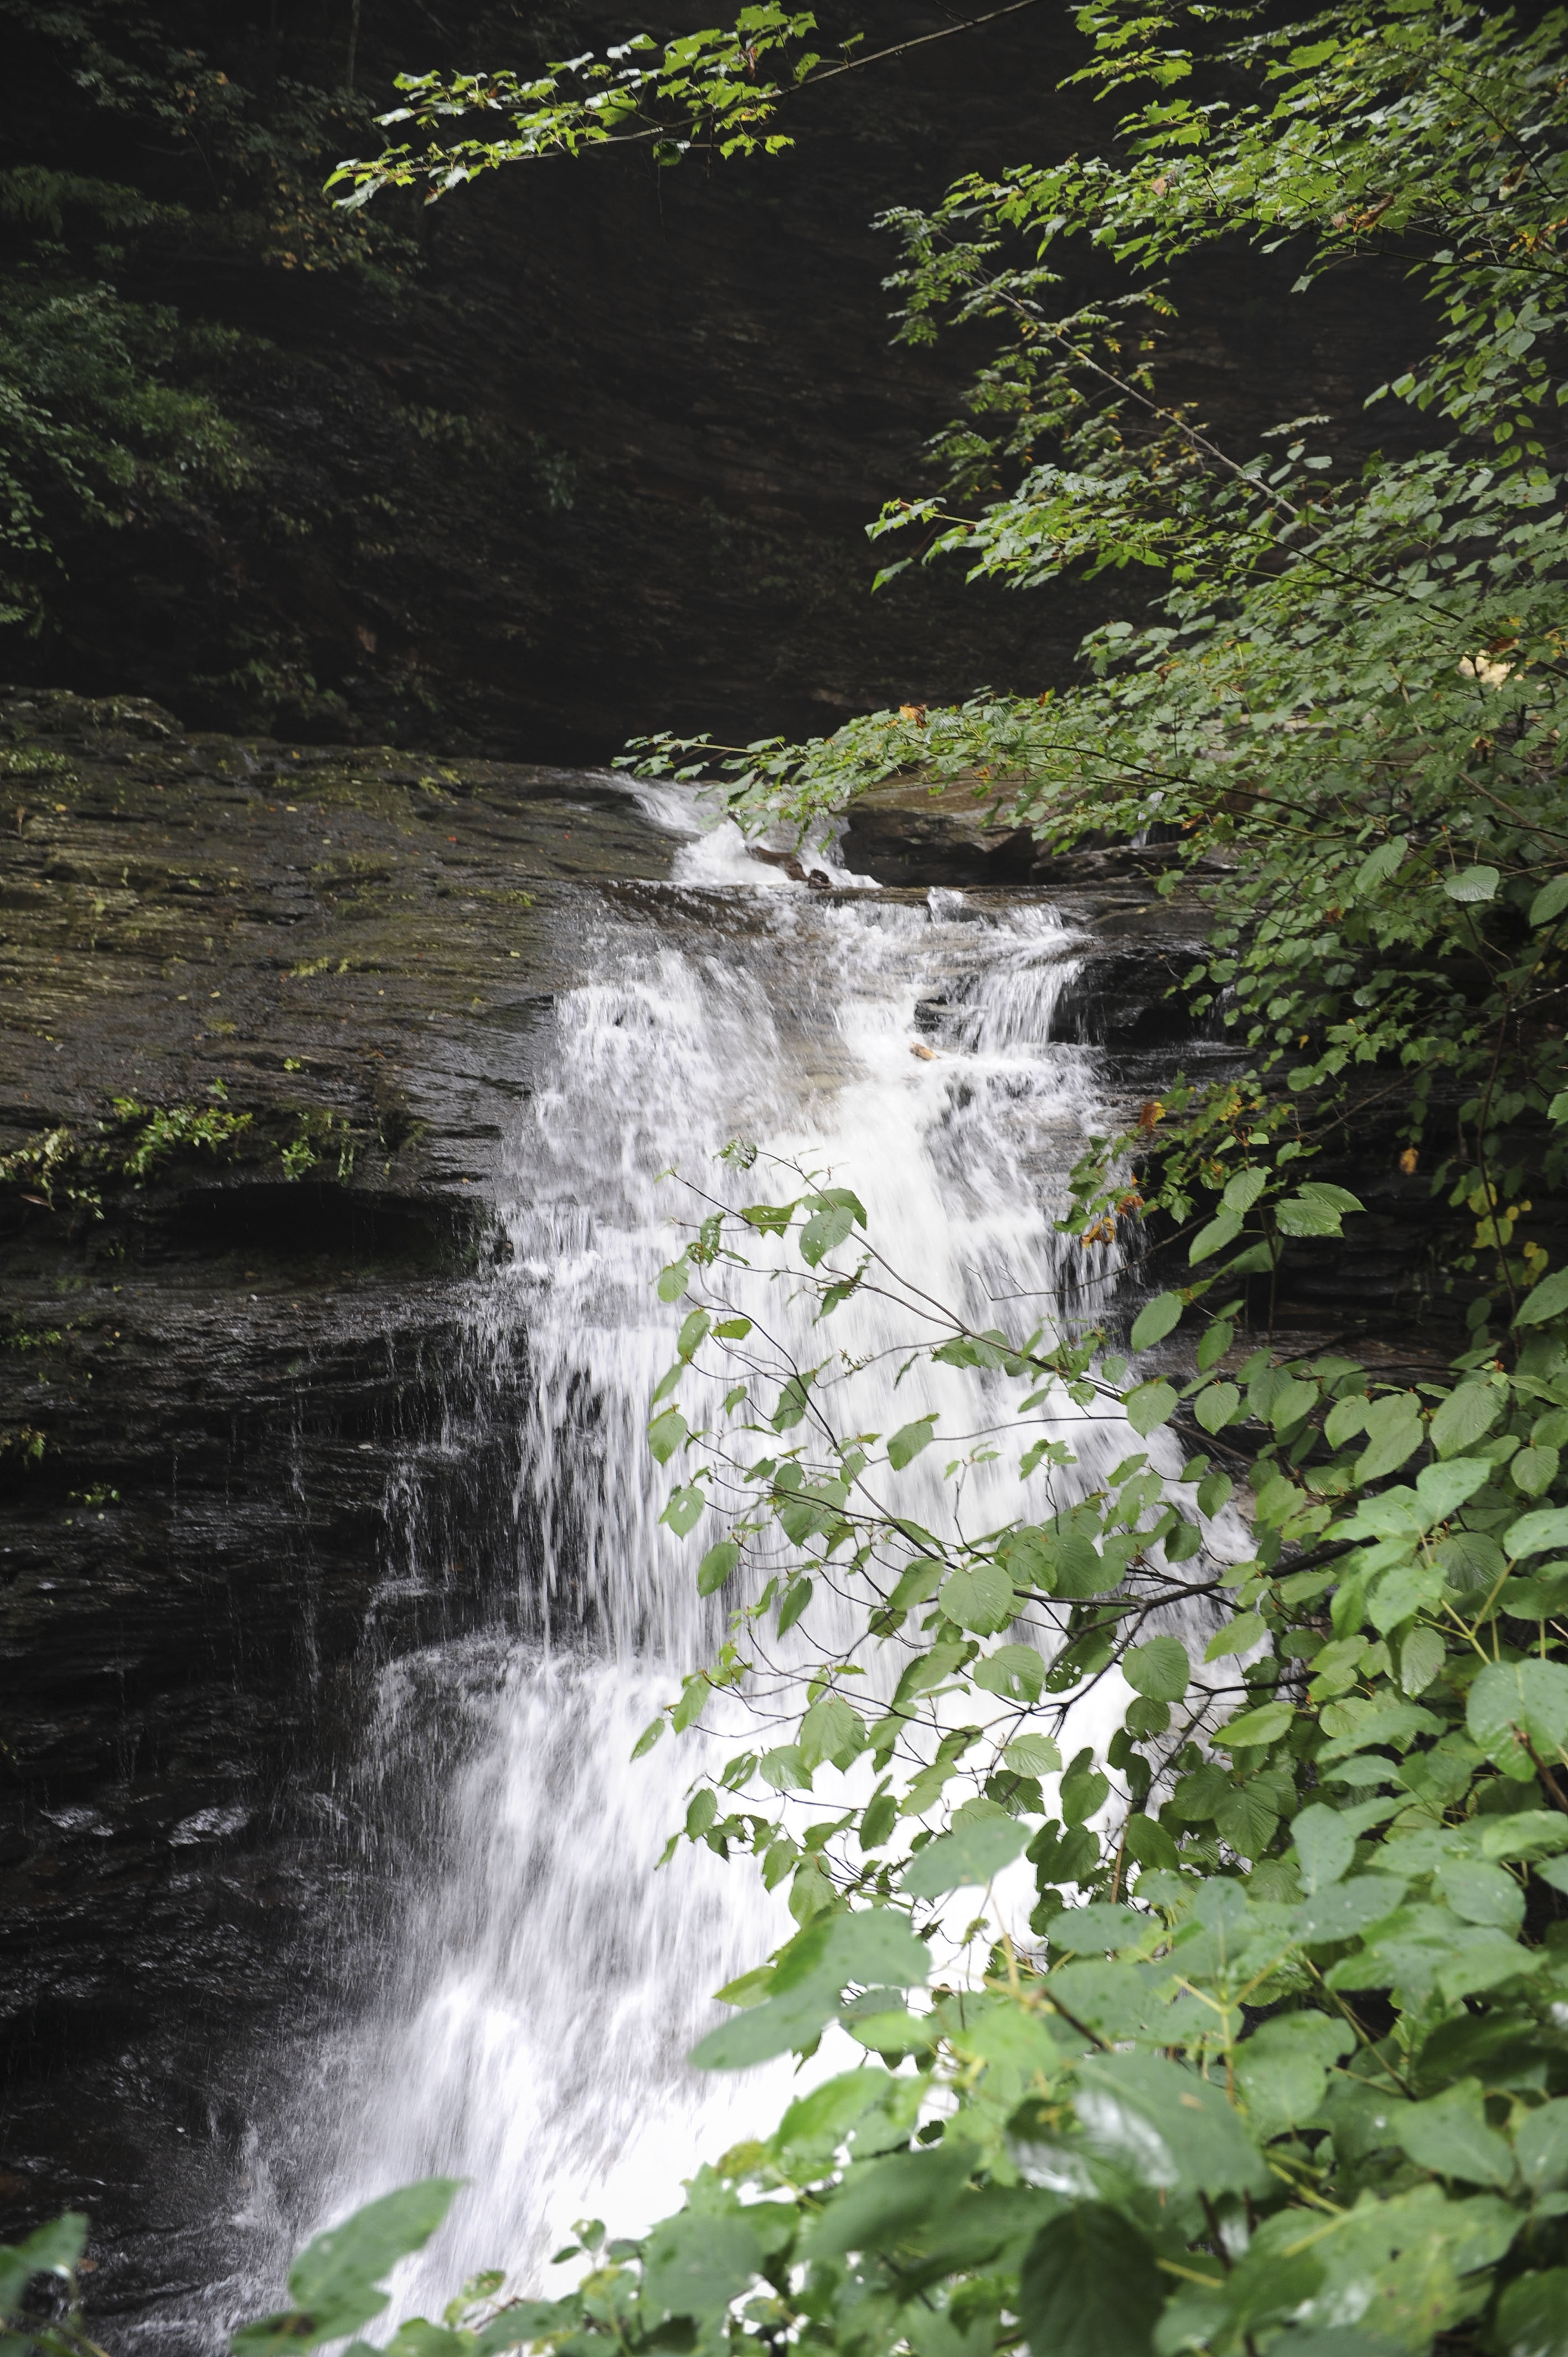
water, nature, forest, rock, waterfall, creek, leaf, fall, river, motion, environment, stream, cascade, jungle, flowing, autumn, rapid, body of water, rainforest, wasserfall, water feature, watercourse